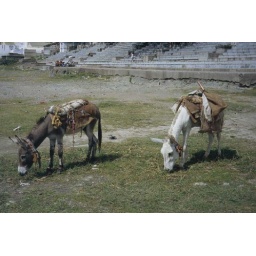
The lake now serves another purpose including a large green space in town where kids have a blast playing cricket.